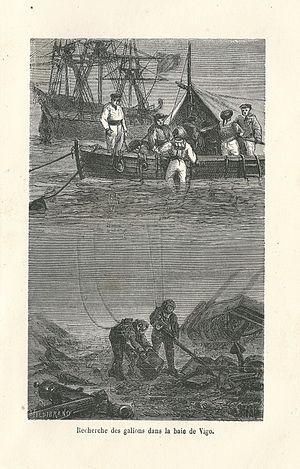
Gravure de Jules Noël tirée de
L'archéologie sous-marine est un des domaines de l'archéologie, caractérisé par la localisation, l'exploration et l'étude des vestiges archéologiques se trouvant actuellement sous la mer. Ces vestiges peuvent être constitués d'embarcations et de navires anciens, échoués, naufragés, mais aussi de lieux de vie désormais submergés du fait des variations du niveau des mers et océans au cours du temps. La Convention sur la protection du patrimoine culturel subaquatique adoptée par l'UNESCO en 2001 définit ces vestiges comme « toutes traces de l’existence humaine présentant un caractère culturel, historique ou archéologique se trouvant partiellement ou totalement immergé, de manière périodique ou continuelle ». Cela comprend donc l’ensemble des sites, constructions, artefacts, les épaves ainsi que leurs cargaisons. L'archéologie sous-marine se distingue, en France, de l'archéologie subaquatique, pratiquée quant à elle dans les eaux douces.